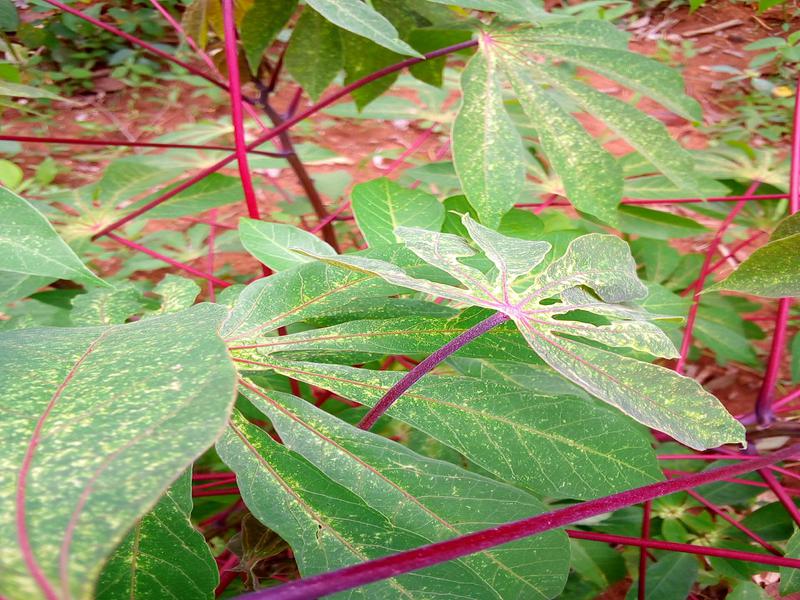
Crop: cassava
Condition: green_mottle